Burgerhout

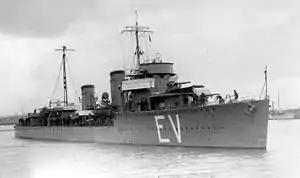
Destroyer Evertsen

In late 1924 and early 1925 Burgerhout won a tender for three Admiralen-class destroyers, "Evertsen", "Kortenaer" and "Piet Hein". Winning the tender, and making a very successful delivery was a remarkable accomplishment for a company so new to shipbuilding. While a destroyer was much smaller than a regular freighter, it had engines that were in the order of magnitude of ten times more powerful. A shipyard really had to know its business in order to get everything right, and in this respect Burgerhout proved its ability.